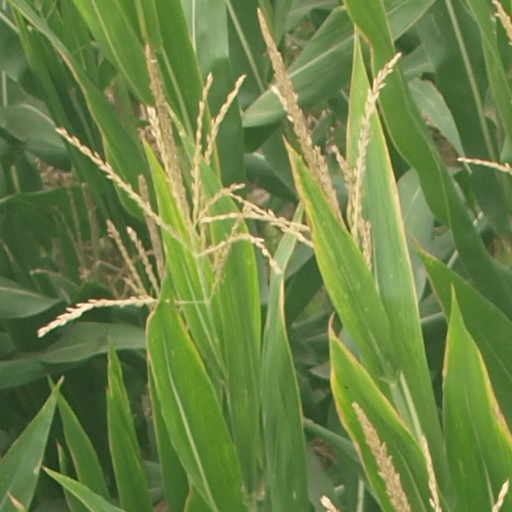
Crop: maize; corn